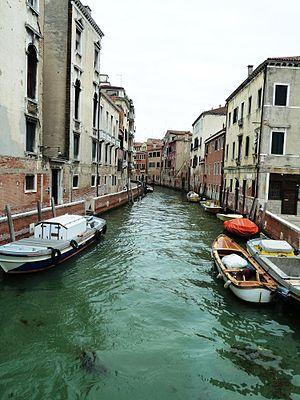
Rio di Santa Margherita (Venise)
Le rio di Santa Margherita est un canal de Venise dans le sestiere de Dorsoduro.